Liberty Hall (Crawfordville, Georgia)

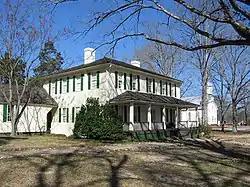
Liberty Hall in Crawfordville, Georgia

Liberty Hall is a historic house museum in Crawfordville, Taliaferro County, Georgia, in the eastern Georgia Piedmont. It was the home of Alexander H. Stephens, a prominent Georgia political figure who was a member of the U.S. House of Representatives (1843–1853), Vice President of the Confederate States of America (1861–1865), and after the end of the American Civil War, a member of the U.S. House of Representatives again (1873–1882) and governor of Georgia (1882–1883). Stephens resided in the home from 1839 until his death in 1883. The home is now a museum and part of A. H. Stephens Historic Park, a Georgia state park maintained by the Georgia Department of Natural Resources and designated historic district. The larger A. H. Stephens Historic Park contains tent and trailer sites, picnic sites, and fishing ponds, as well as a nature trail and rustic cabins, and was mostly built by the Civilian Conservation Corps, beginning in 1933.